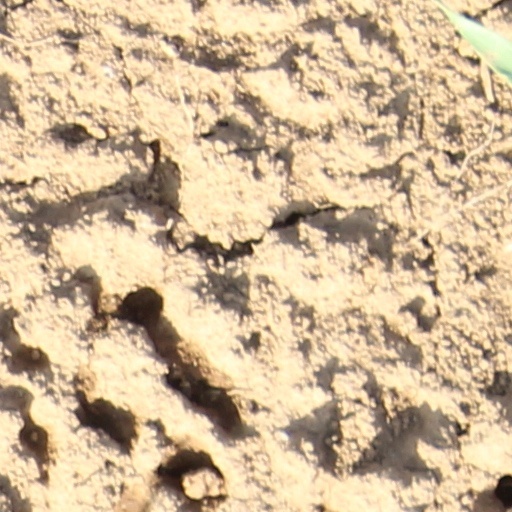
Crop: wheat